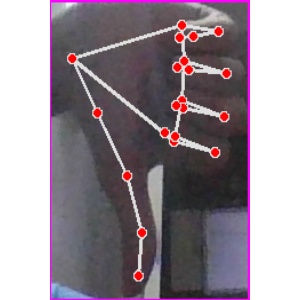
अक्षर: फ